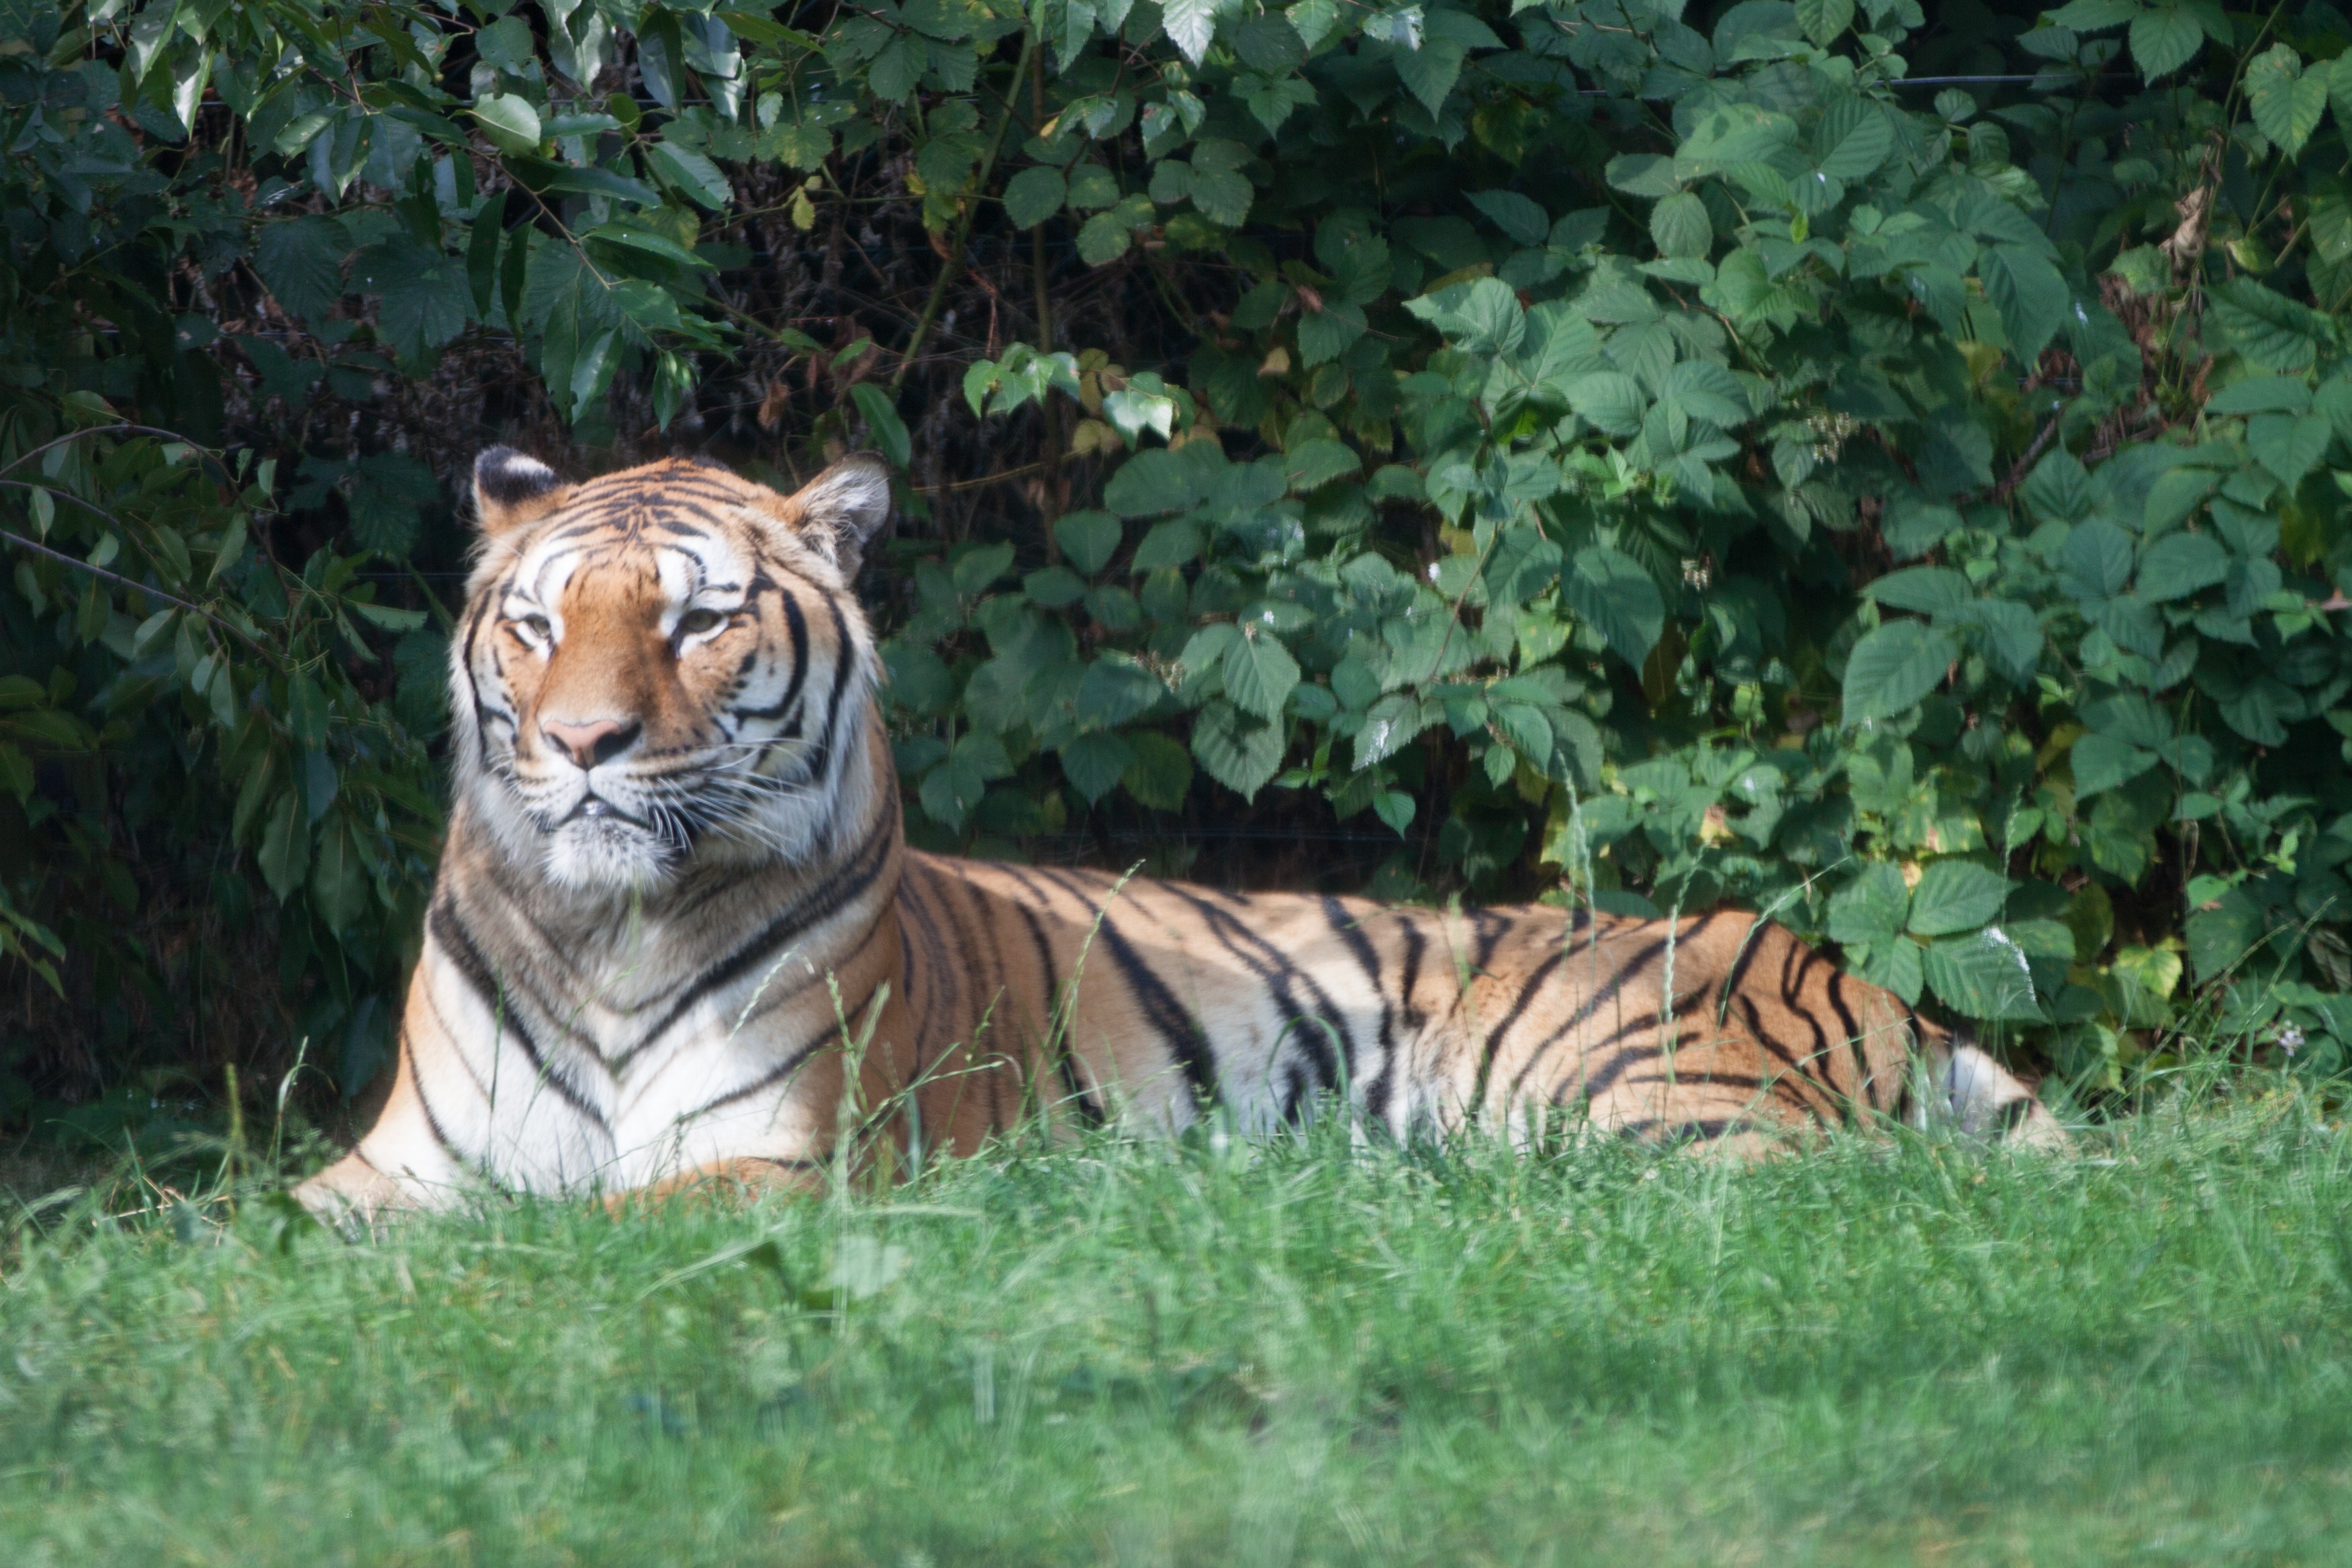
animal, wildlife, zoo, jungle, cat, mammal, fauna, big cat, tiger, vertebrate, creature, safari, tigers, carnivores, big cats, cat like mammal